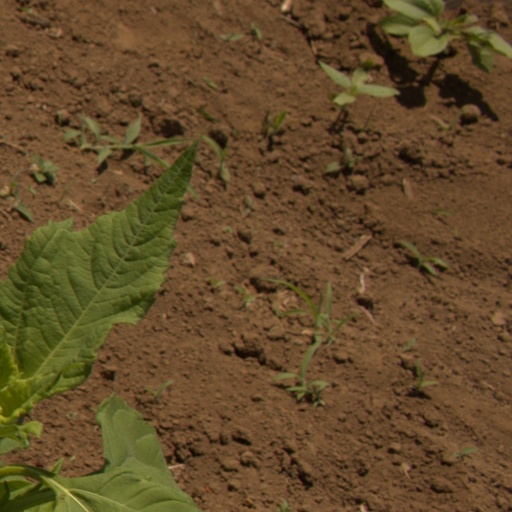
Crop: Jerusalem artichoke